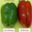
Label: sweet_pepper